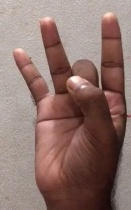
ASL sign: 8